Live Audio Wrestling

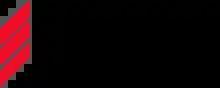
POST Wrestling (Pollock Offsets Ting)

"Live Audio Wrestling" premiered on May 23, 1997 as an internet radio show through "Virtually Canadian," with Faarooq as its first guest. The show aired online for a year and a half before moving to CJCL, "The Fan 590"however, it was still only broadcast online, since the show was broadcast as replacement programming due to NBA policies prohibiting the station's online feed from airing Toronto Raptors games. In an effort to secure studio time, the show was taped early in the morning. Due to popular demand and listener support, "The LAW" soon became part of "The Fan"'s normal lineup, airing in the early afternoon on Saturdays.